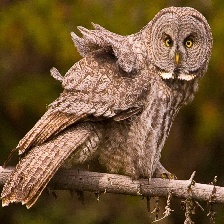
Species: GREAT GRAY OWL
Scientific name: STRIX NEBULOSA
ImageNet parent category: great_grey_owl